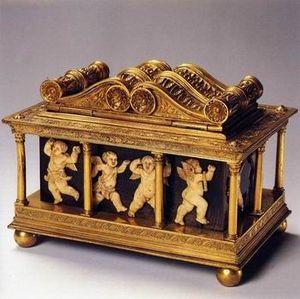
Maso di Bartolomeo est un architecte, un sculpteur, un orfèvre et un fondeur de bronze italien du Quattrocento.